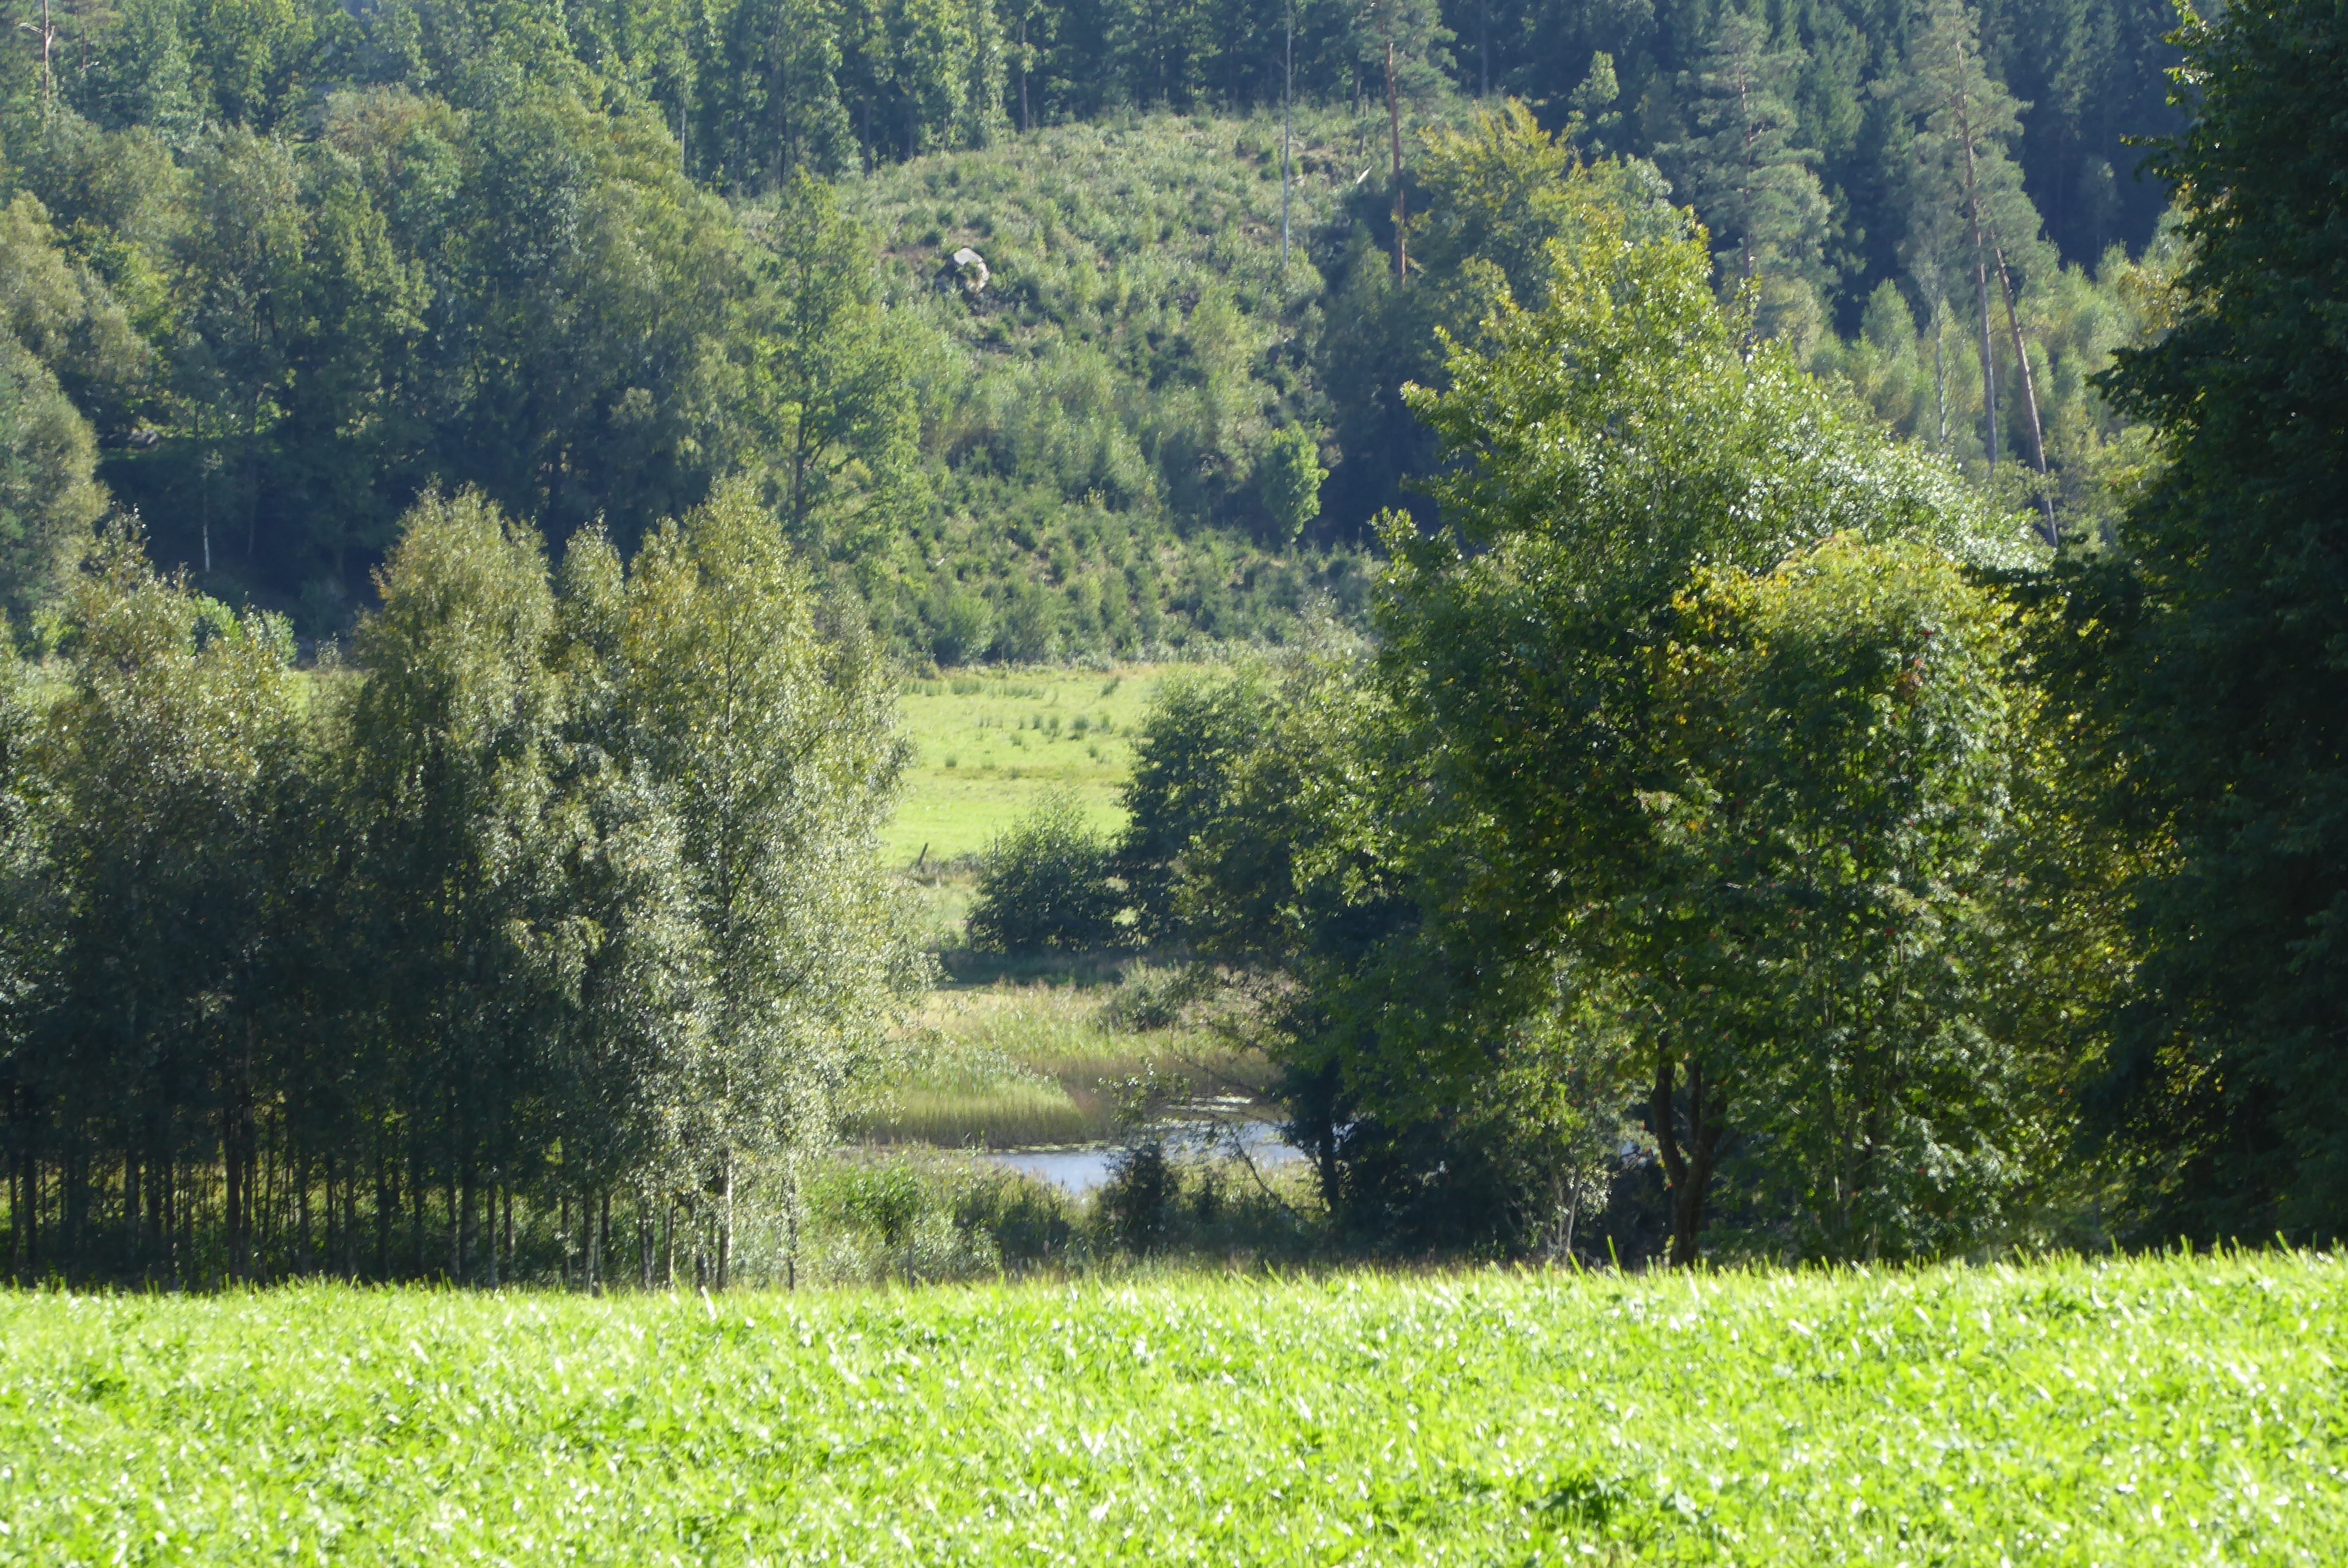
tree, forest, grass, wilderness, plant, field, meadow, leaf, hill, green, pasture, grassland, vegetation, shrub, plantation, woodland, habitat, ecosystem, rural area, biome, natural environment, woody plant, temperate broadleaf and mixed forest, temperate coniferous forest